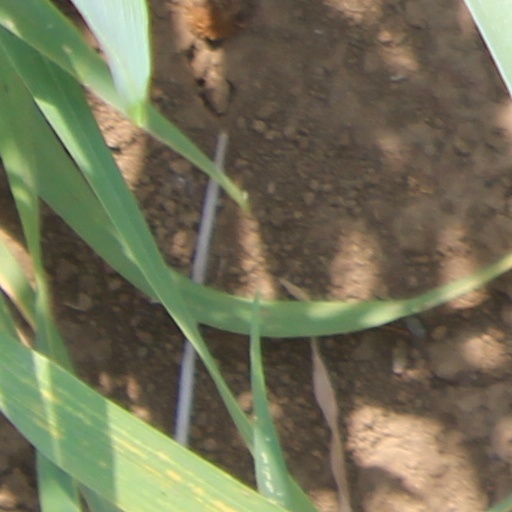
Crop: wheat